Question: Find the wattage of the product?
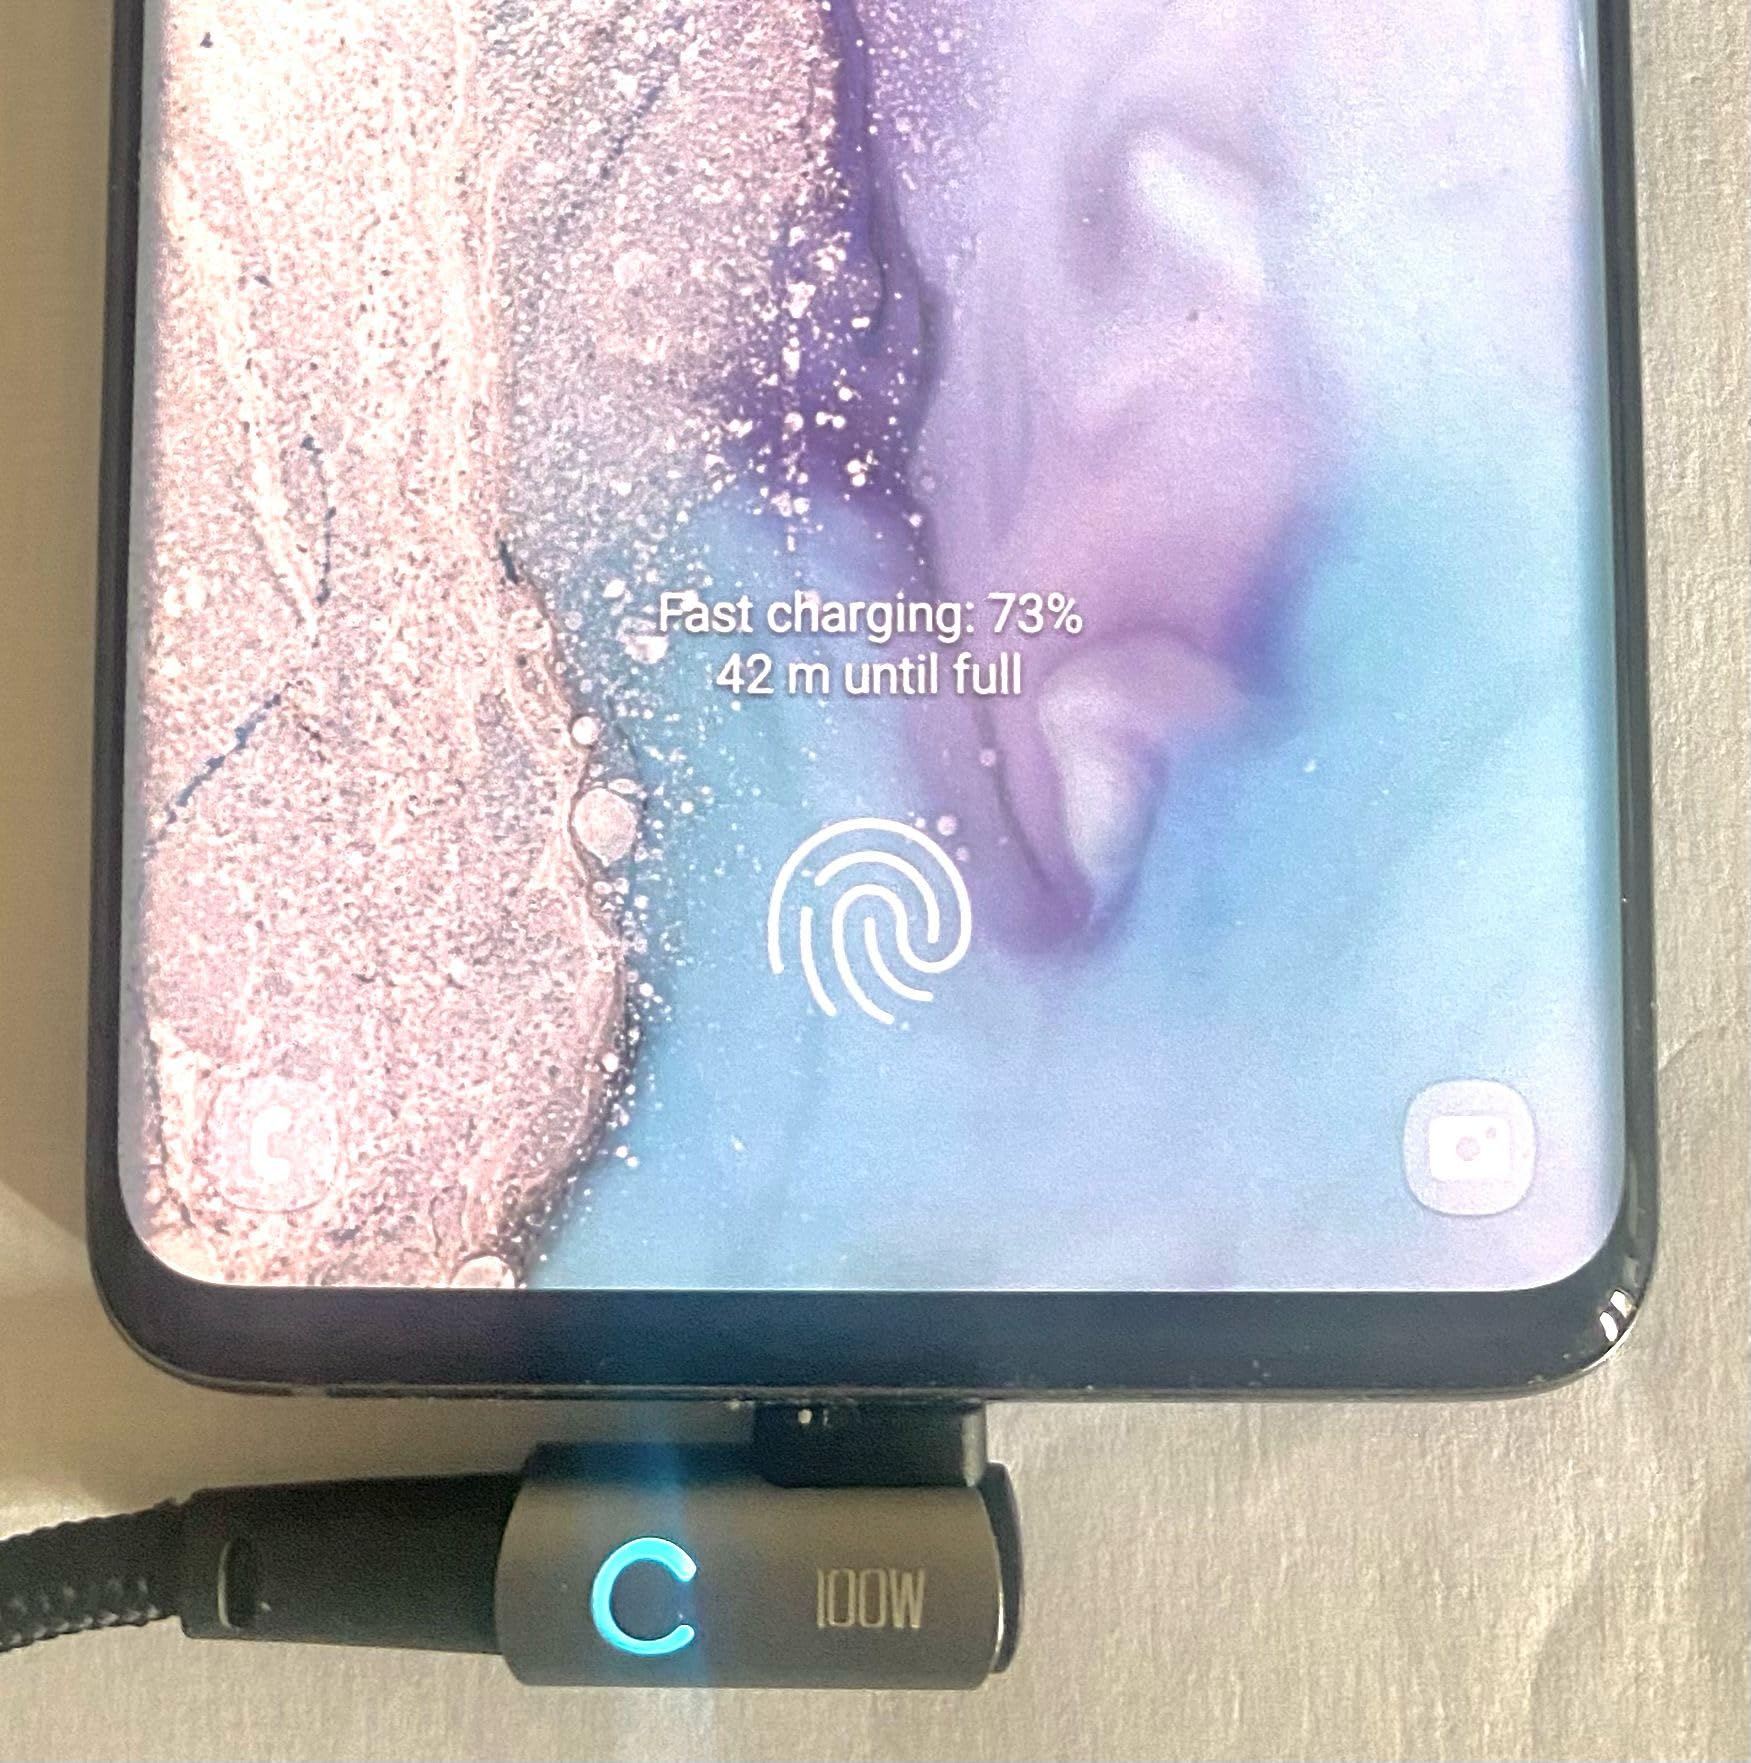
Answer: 100.0 watt